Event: Nepal Earthquake
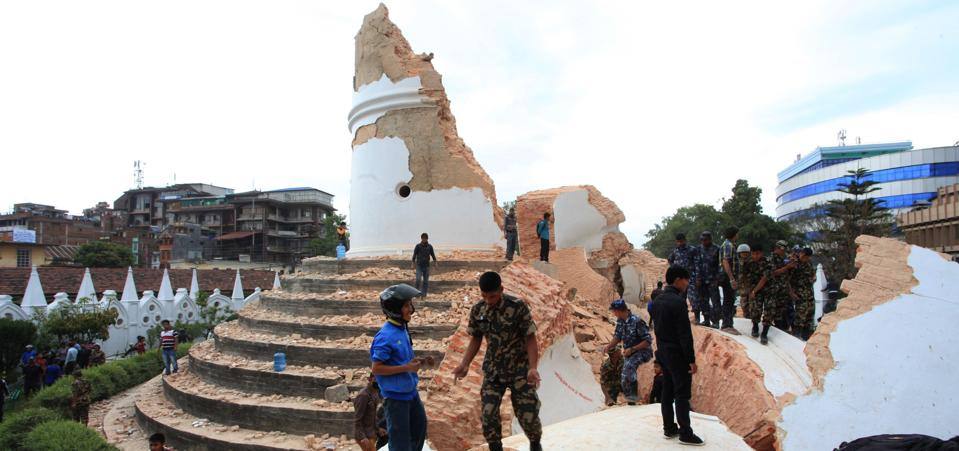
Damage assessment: damage